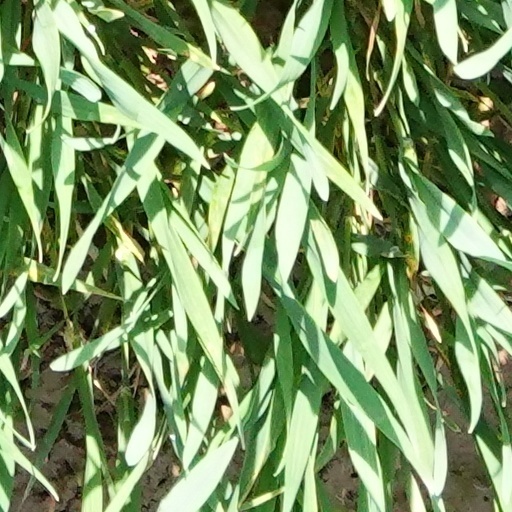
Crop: wheat